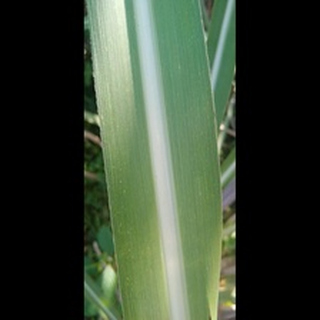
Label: healthy_sugarcane